Tunis

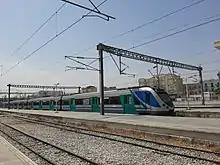
Tunis south surb train

Tunis and its suburbs have many of the major Tunisian universities including the University of Tunis, Tunisia Private University, University of Ez-Zitouna, the University of Tunis – El Manar, the University of Carthage and the Manouba University. It therefore has the highest concentration of students in Tunisia, with a student population of 75,597 .